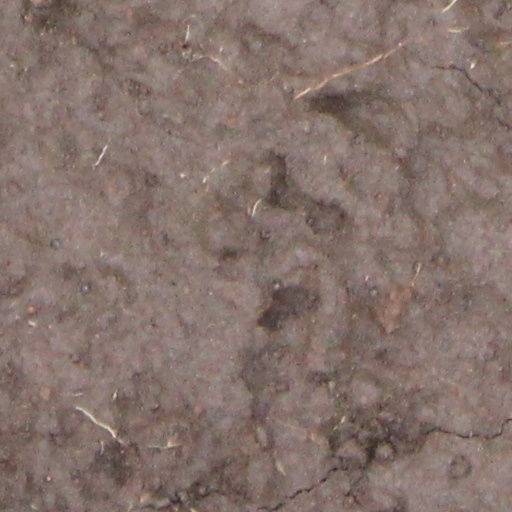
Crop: wheat